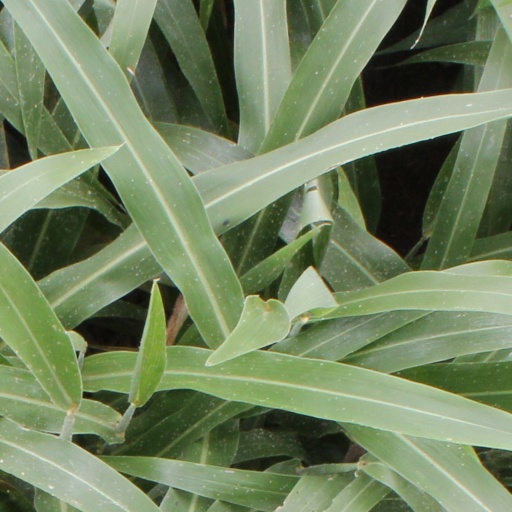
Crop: sorghum